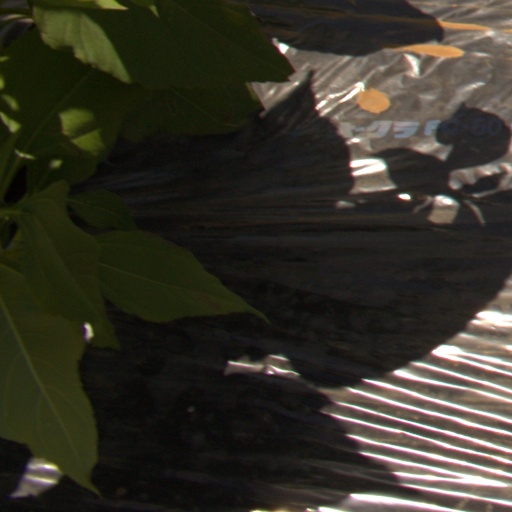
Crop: Jerusalem artichoke